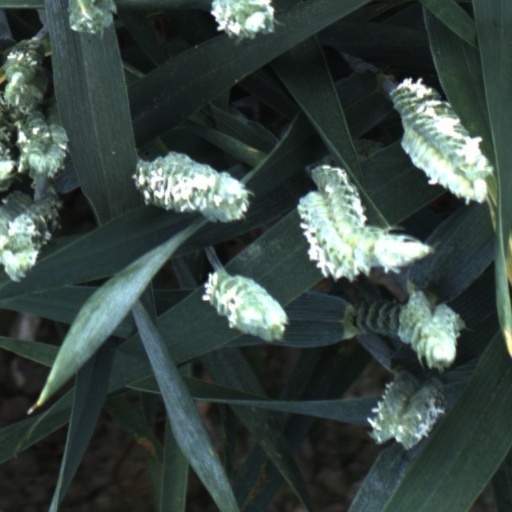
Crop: wheat